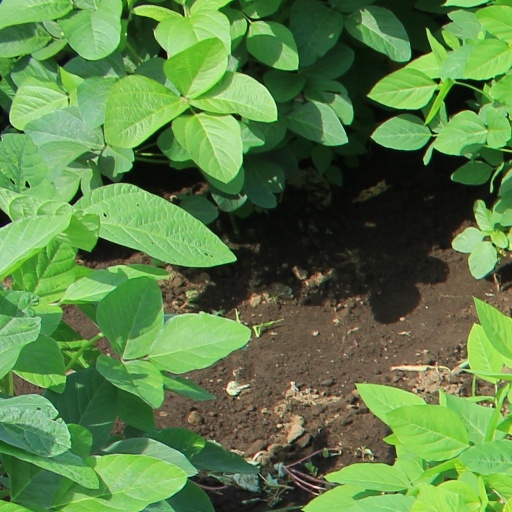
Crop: soybean